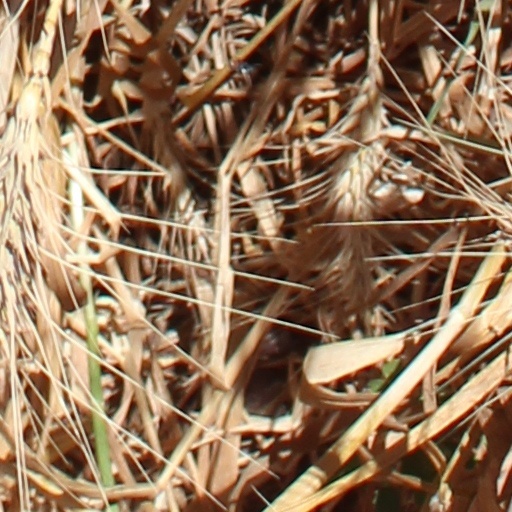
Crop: wheat